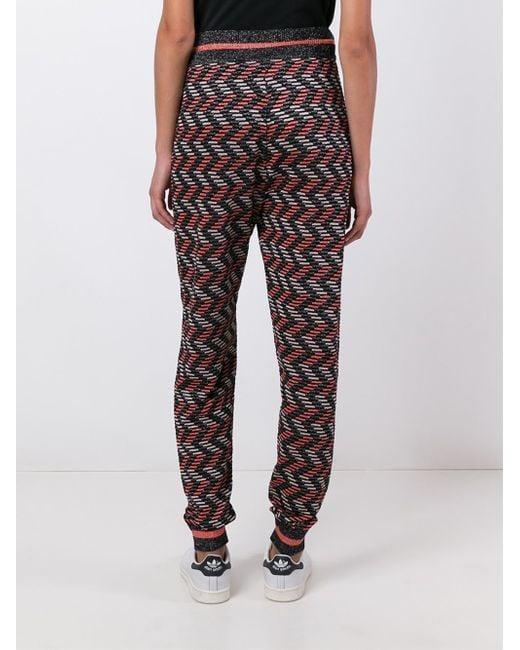
Kulturell gestylte bedruckte Pull-On-Hose Damen